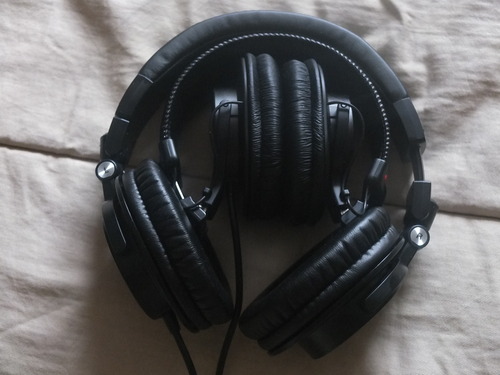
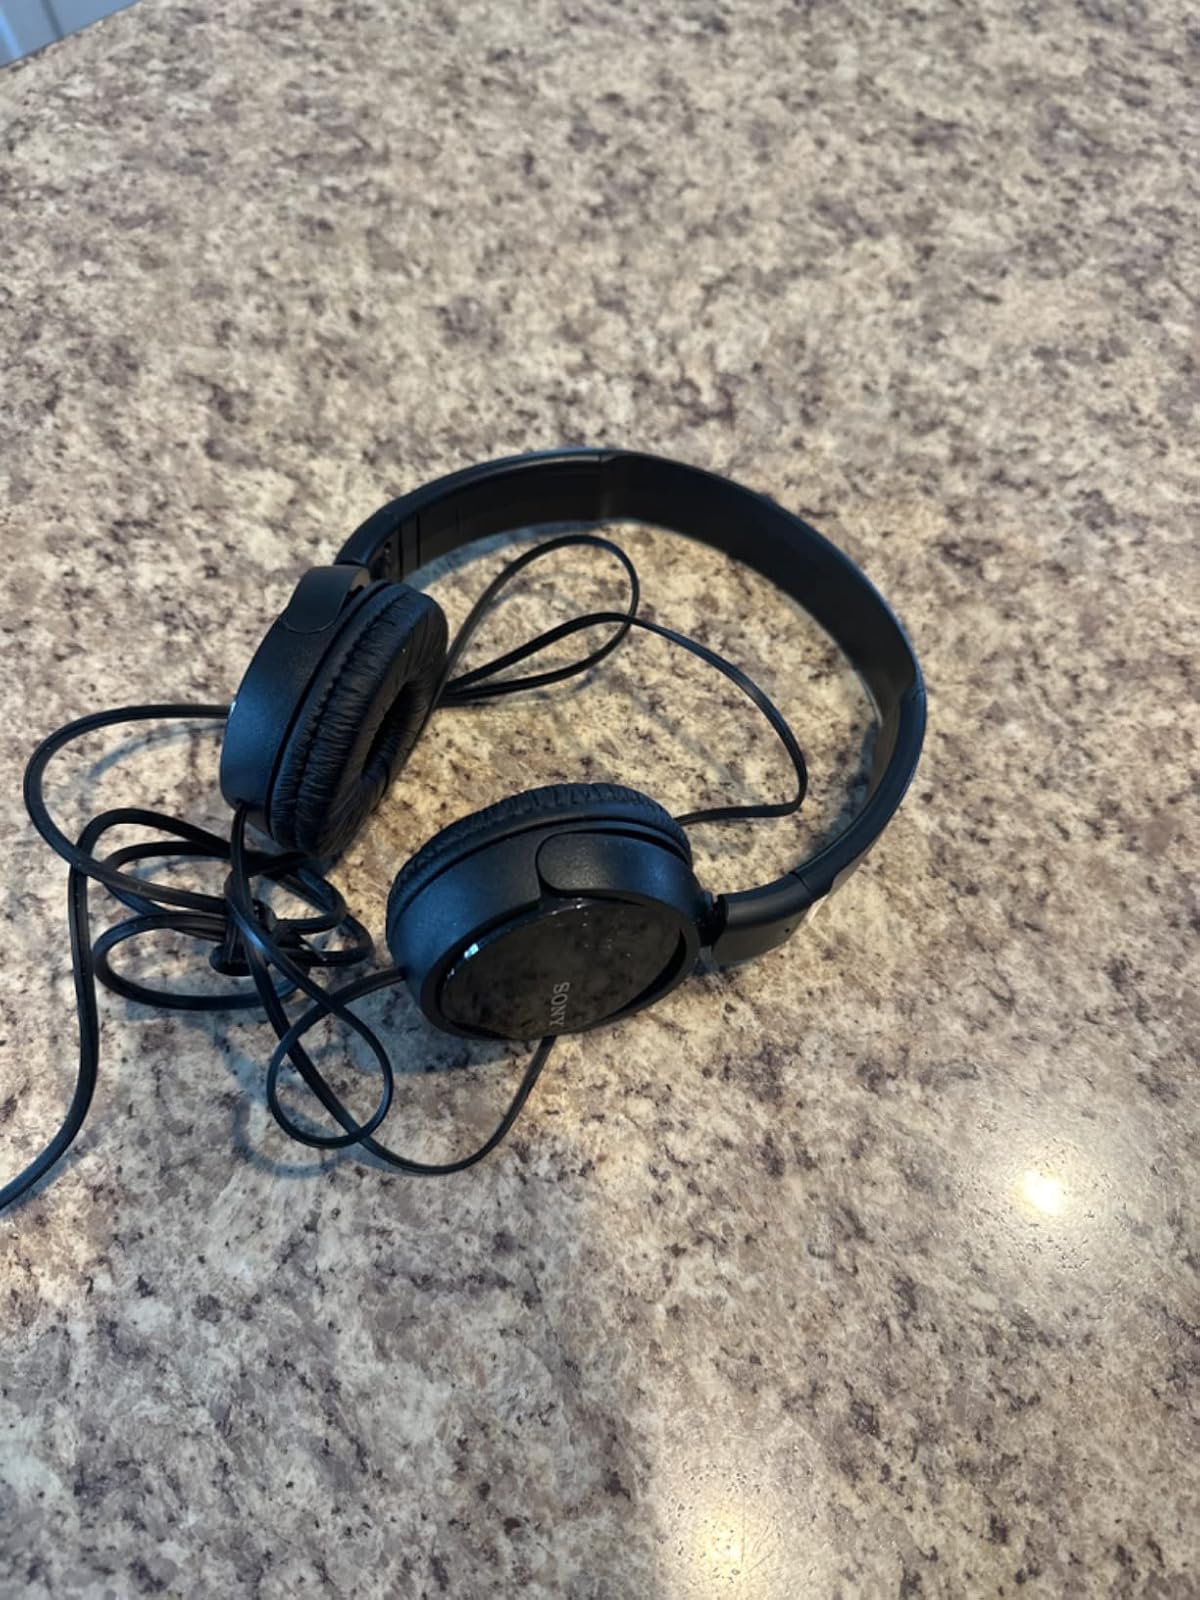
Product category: headphones
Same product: no